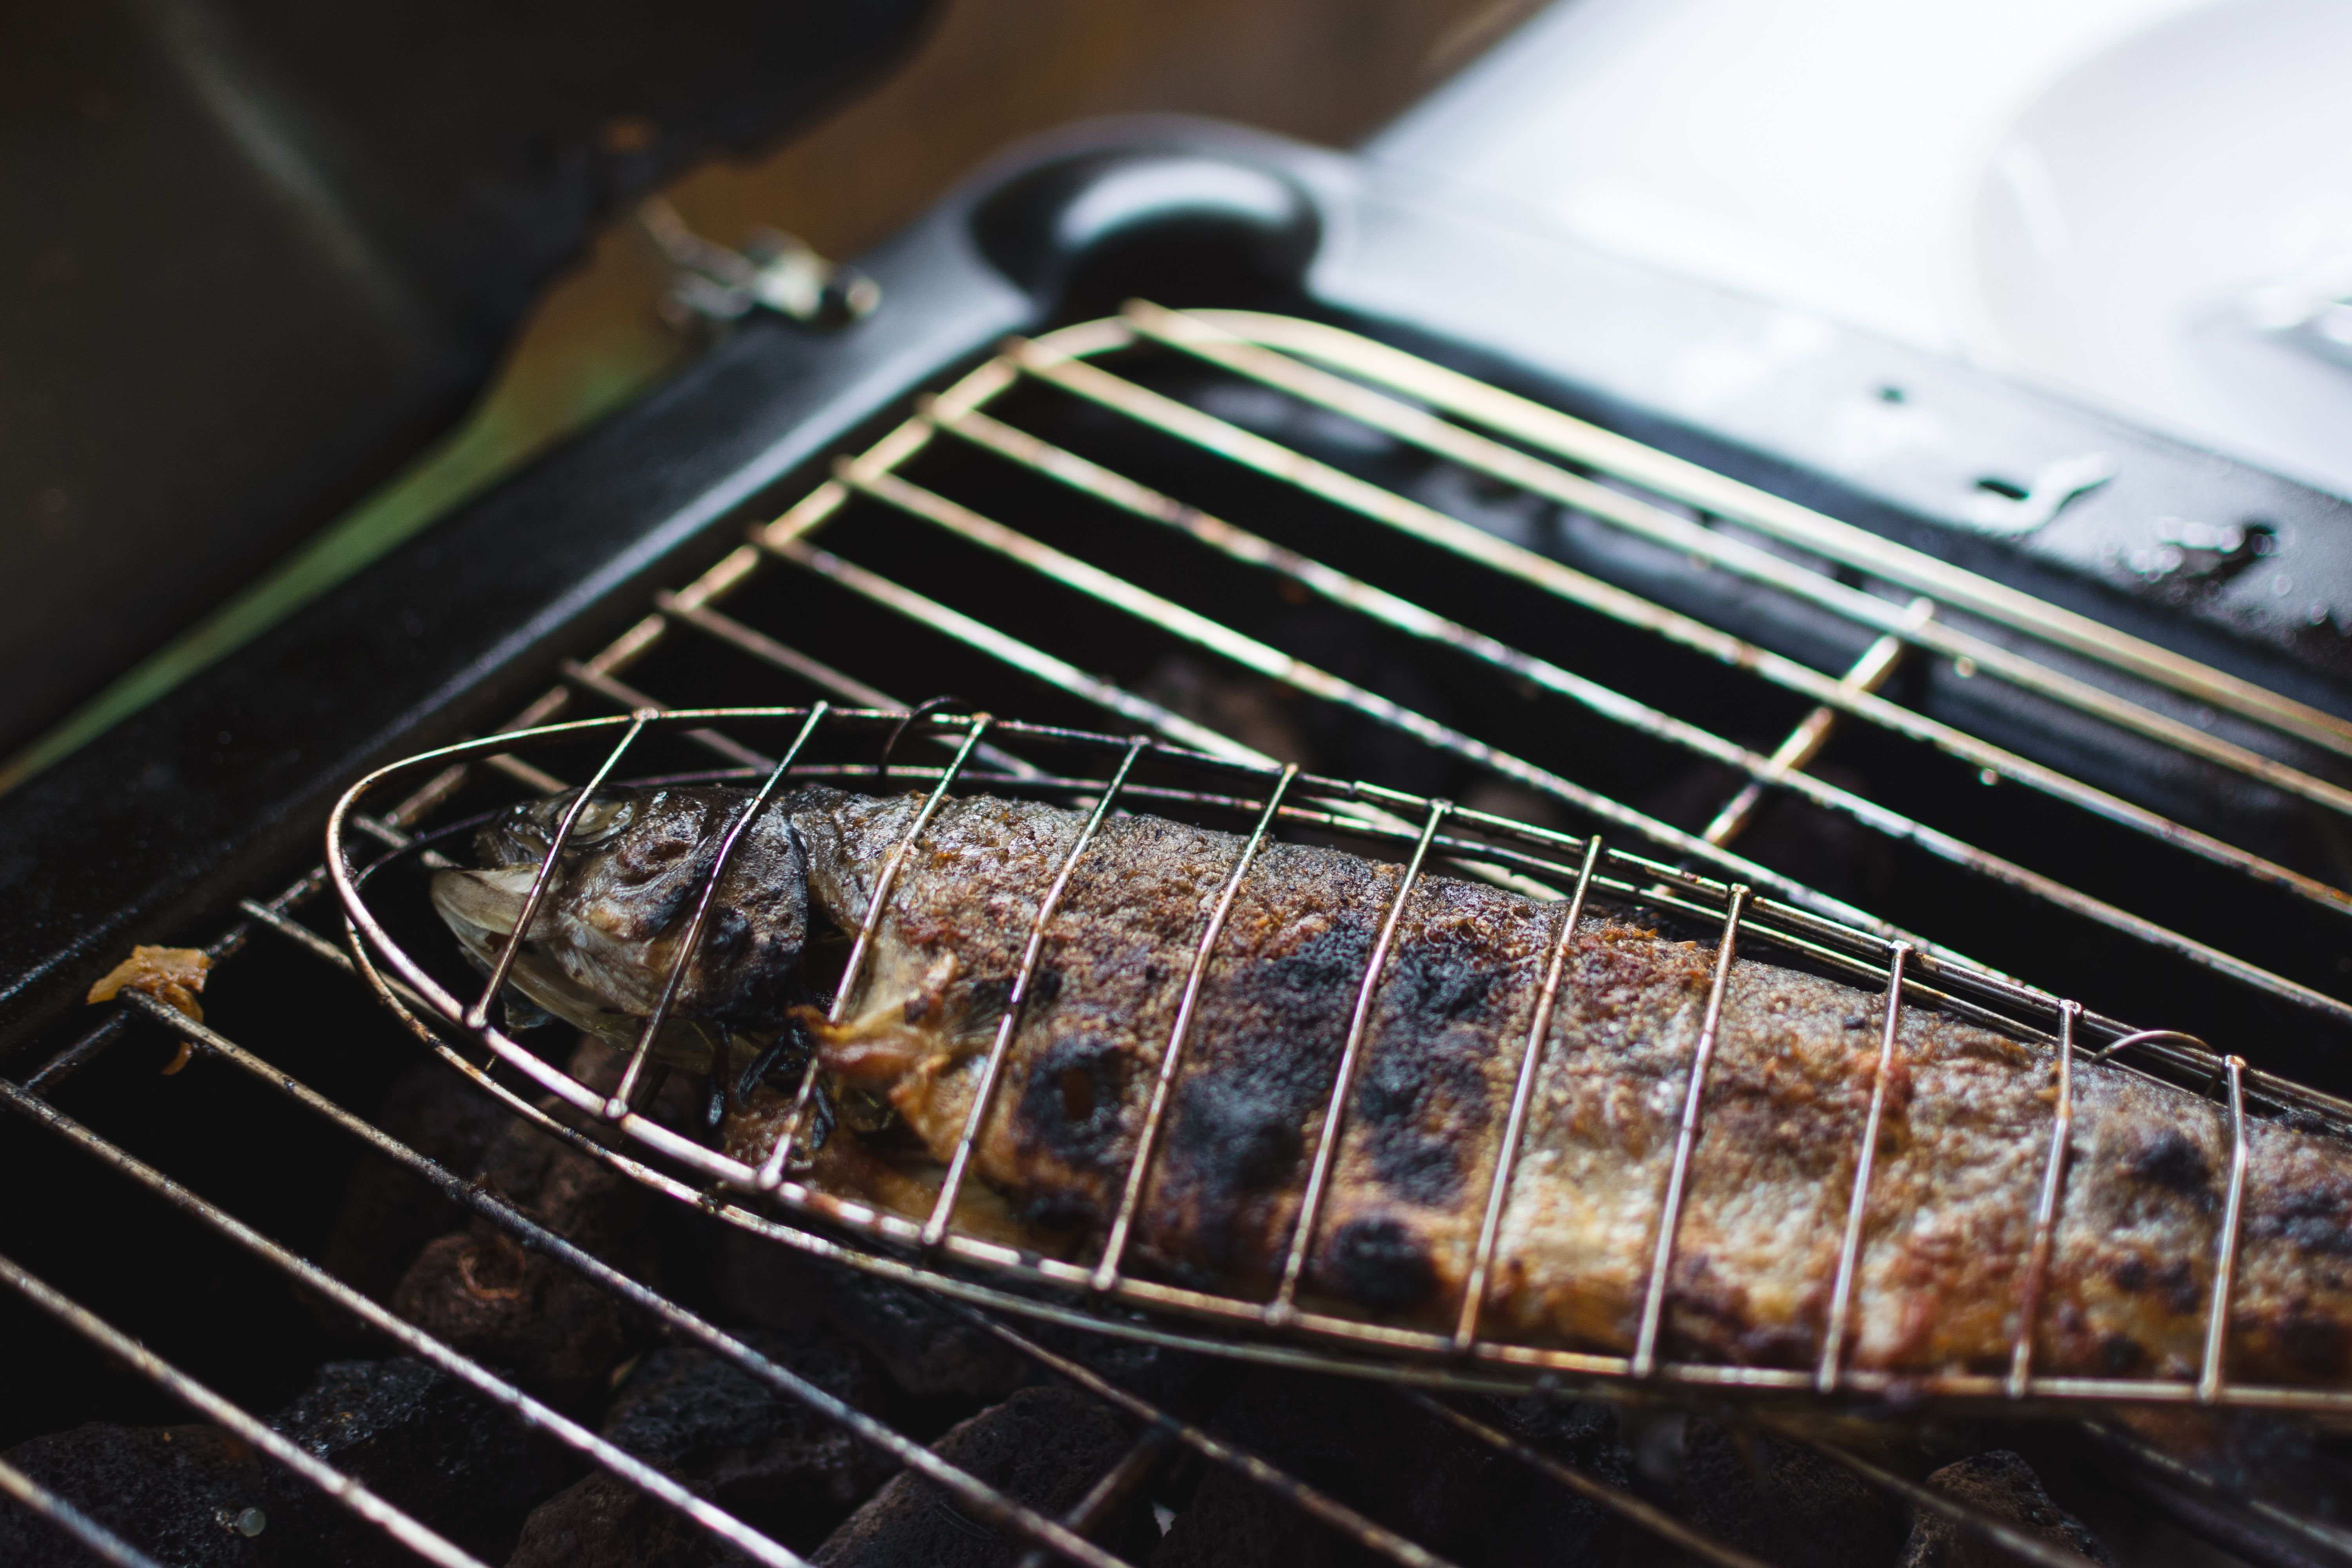
barbecue, barbecue grill, grilling, cooking, roasting, dish, food, cuisine, outdoor grill, recipe, grillades, steak, sirloin steak, meat, fish